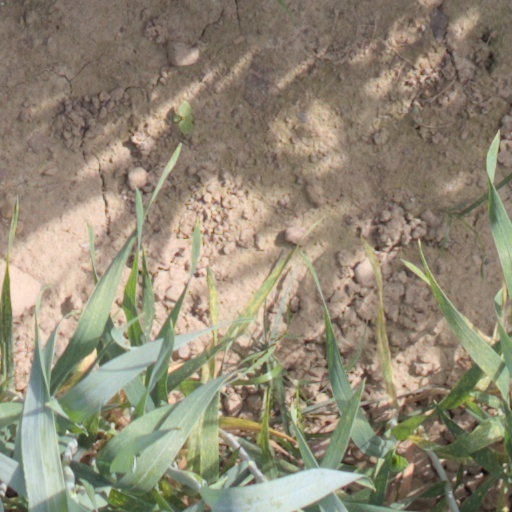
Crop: wheat